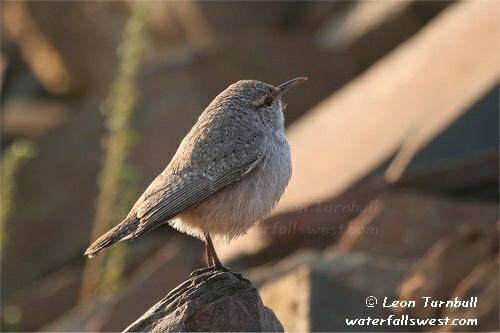
A photo of a rock wren